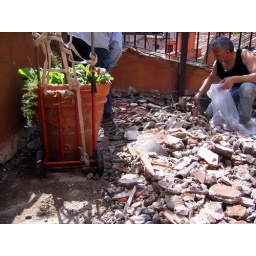
lemon tree in pot